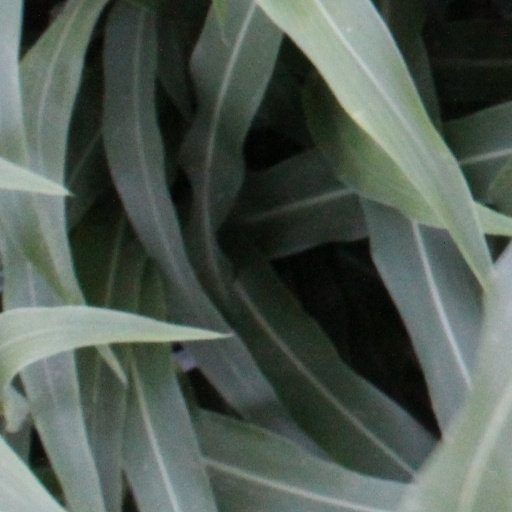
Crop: sorghum